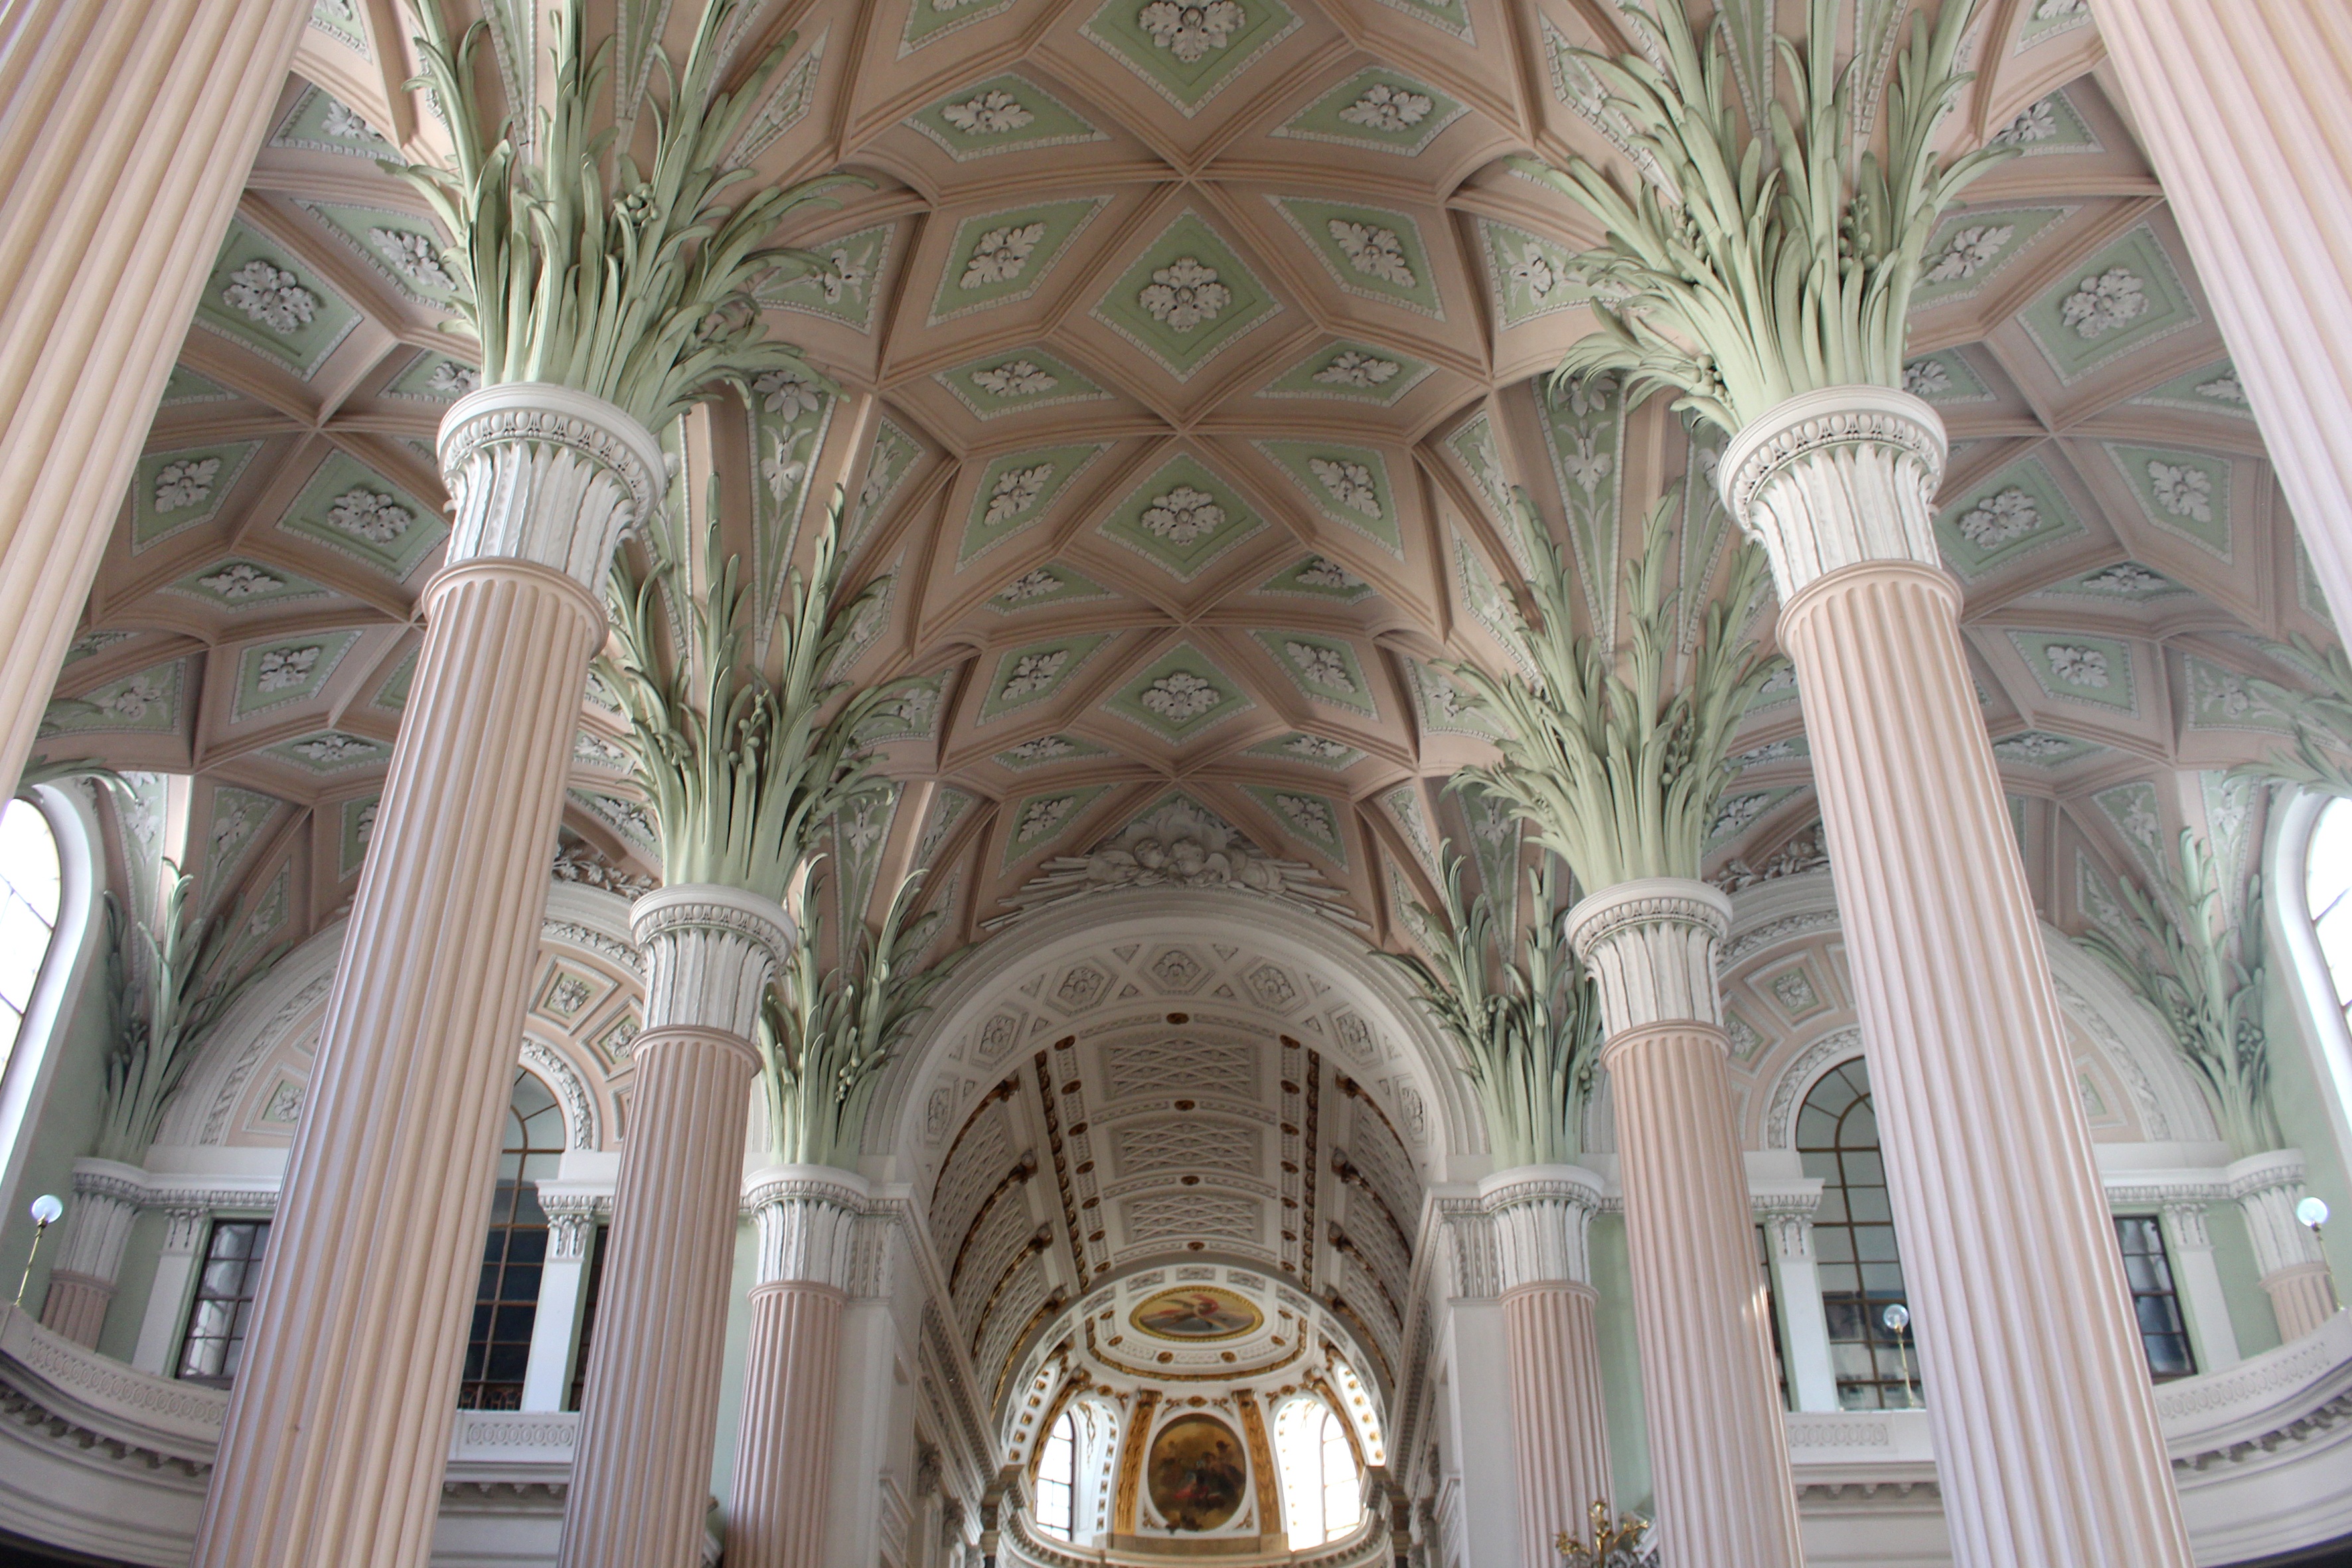
light, architecture, structure, window, building, palace, old, city, tourist, arch, ceiling, decoration, green, pillar, column, romantic, landmark, facade, sightseeing, church, cathedral, chapel, attraction, colorful, pink, place of worship, playful, ornament, baptistery, places of interest, place, pastel, monastery, germany, synagogue, leipzig, beautiful, hell, vault, tourist attraction, basilica, interesting, historically, pastellfarben, imposing, gothic architecture, construction art, bright colors, sacred place, plenty of natural light, nikolai church